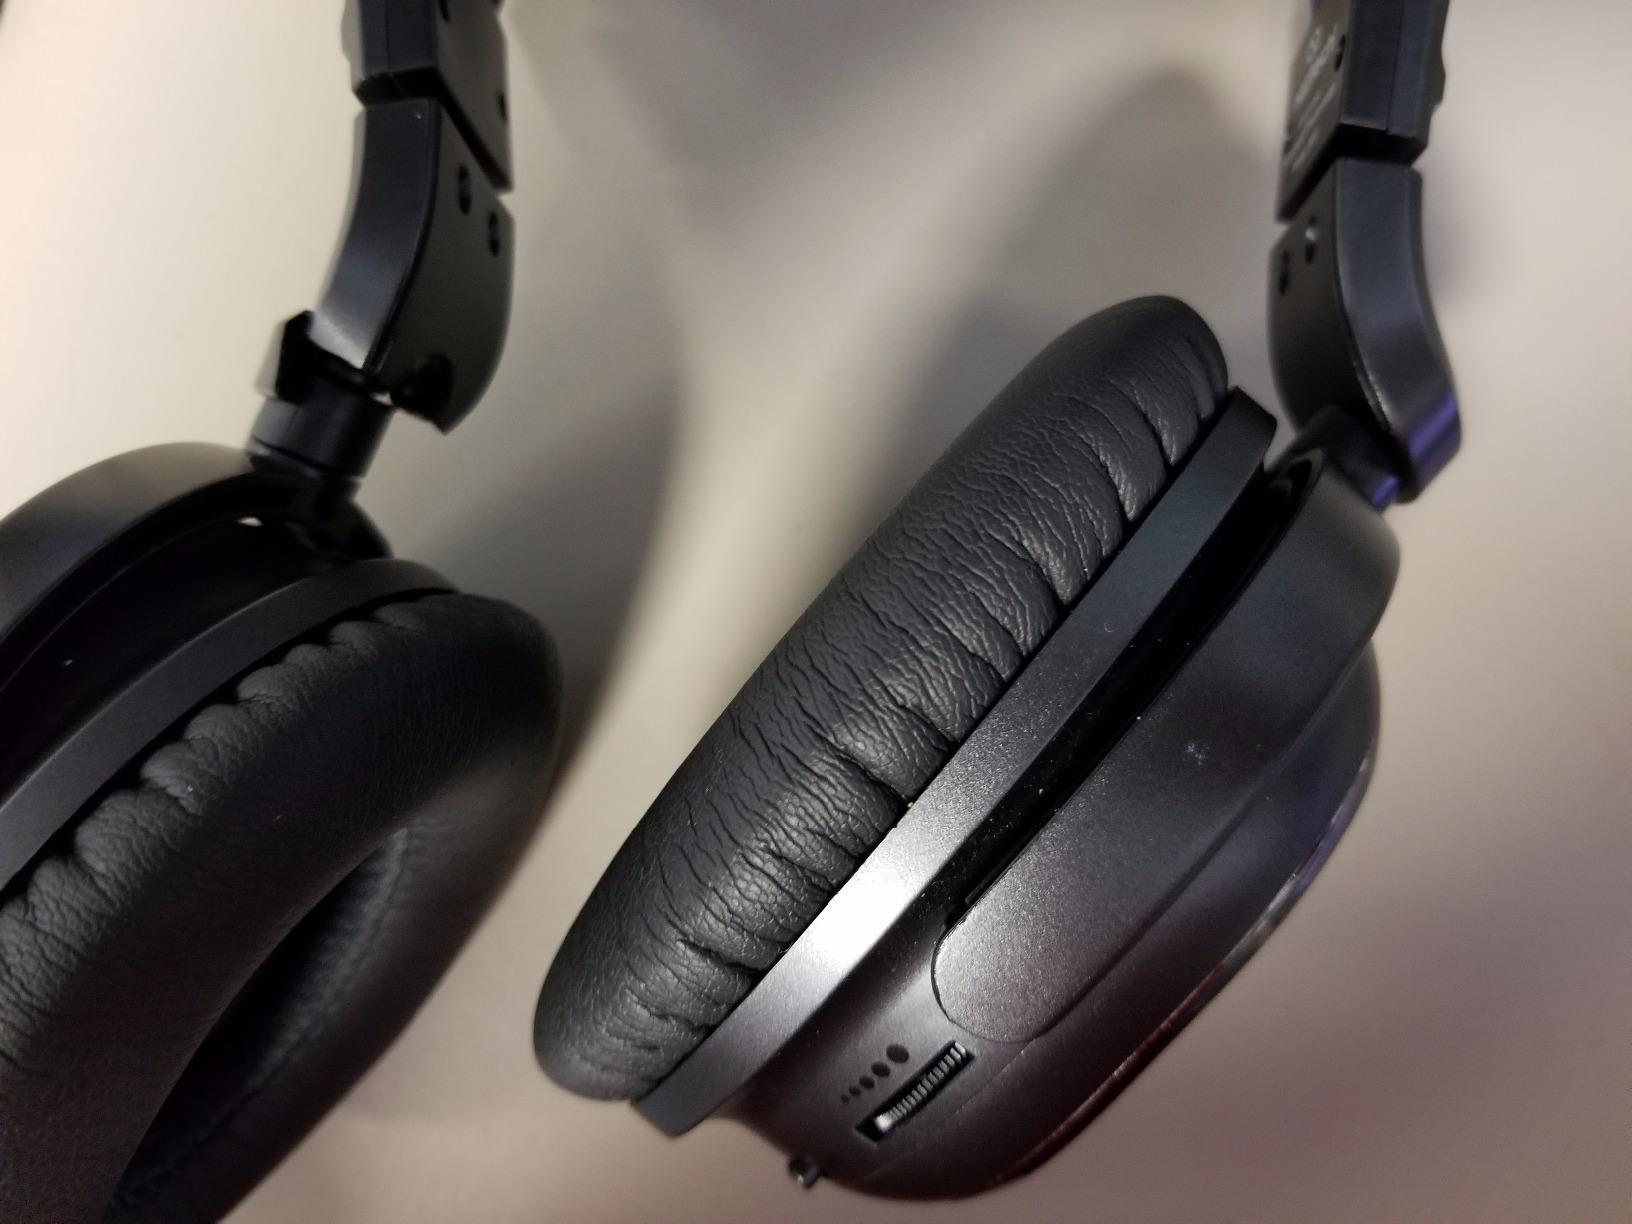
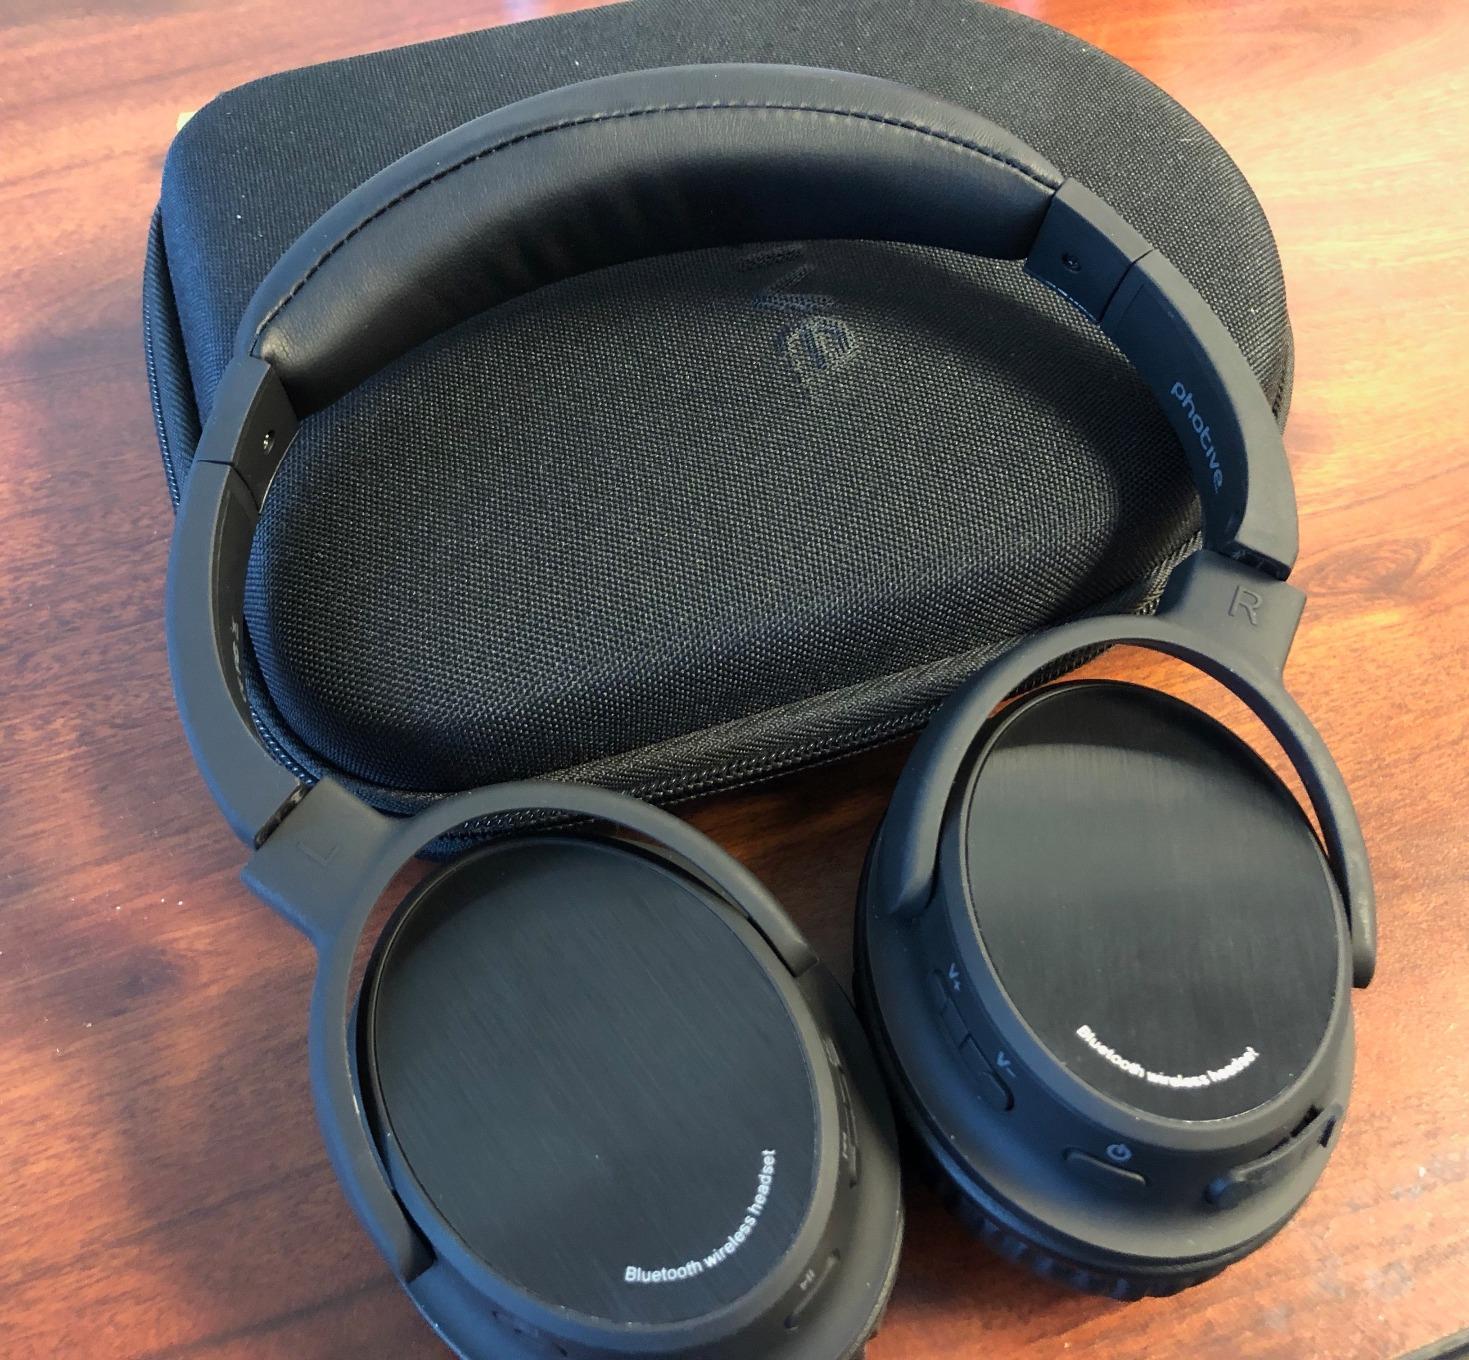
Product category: headphones
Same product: no